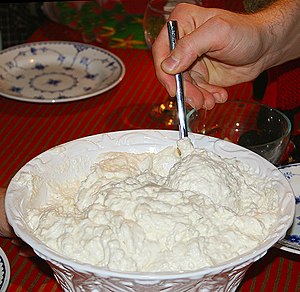
Risalamande
Risalamande
Risalamande, den traditionelle danske juledessert.
Risalamande er en risdessert.